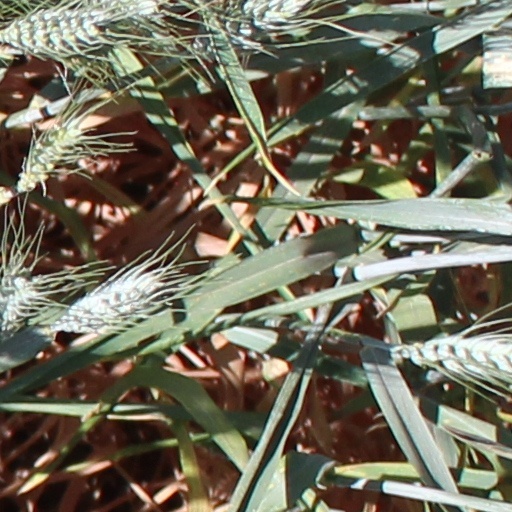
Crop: wheat